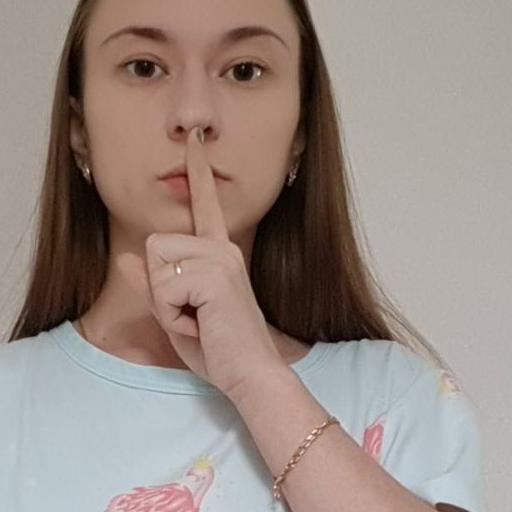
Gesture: mute